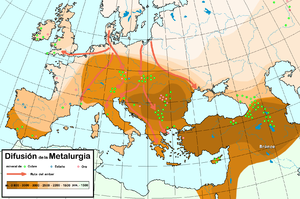
Aire de diffusion de la métallurgie à l'âge de bronze (étiquettes en espagnol).